Leptopelis grandiceps

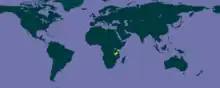
GBIF georeferenced records of "L. grandiceps as of 2023-10-30"

Adult "L. grandiceps" are slender with pointed snouts and large heads. The tympanum is distinctly small, spanning - of the horizontal diameter of the eye. The toes are webbed ending with large disks in both the manual and pedal digits. The inner metatarsal tubercles are small ovoid and non prominent. Subarticular tubercles are somewhat prominent. Their skin is a bright translucent green with light coloured patches on the frog's lower jaw. They occasionally have light coloured small dots on their skin as well. Males are considered small (30-33mm) while females medium (39–45mm). The heads are wider than they are long and contain large protruding eyes. Eyes are light coloured with orange patches and black vermiculation.